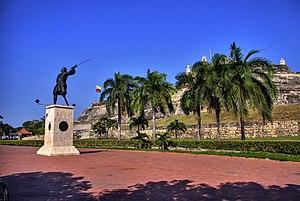
SVP, rendez cette description accessible à tous en la traduisant dans plusieurs langues.
Le château de San Felipe de Barajas est un fort situé dans la ville colombienne de Carthagène des Indes ; c’est la plus grande forteresse construite par les Espagnols pendant leur période coloniale. Le premier fort date de 1536 — portant alors le nom de château de Saint-Lazare —, mais il est reconstruit en 1657 et renforcé au milieu du XVIIIᵉ siècle. Ce fort appartient désormais à Louis-Joseph Brouillard et Philippe Gagnon